The Deemster

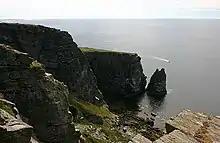
The view from the Chasms, the site of Dan's home during his exile

Ewan's body comes ashore and is buried within hours at the Deemster's superstitious bidding. The Bishop is brought various pieces of evidence that show for certain that his son is the perpetrator. The fishermen have meanwhile returned home but, under the suspicion of the coroner, they flee into the mountains.